Thai kites

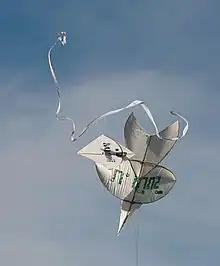
Duelling "chula" and "pakpao" kites

The enormous annual fighter kite competition between the Chula and Pakpao is what traditional Thai kite-flying is all about. In the past, contests spanned over two-month period, during which games were held every afternoon from March to April when the warm southern trade winds are at their best.